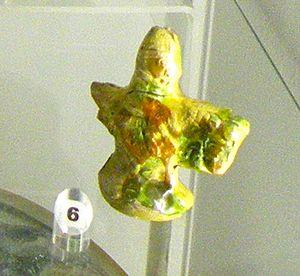
Appeau du XVIe siècle
Un appeau est un instrument utilisé à la chasse pour produire un son ou un bruit particulier attirant les oiseaux ou le gibier. Il est aussi nommé chilet ou pipeau par déformation du fait de sa similitude de construction.
Une taraïette est une petite poterie représentant une pièce de dînette ou une petite cruche à eau dans laquelle les enfants soufflent pour imiter le chant du rossignol. Fabriquées initialement à Apt, Saint-Quentin-la-Poterie, Vallauris et Aubagne, seuls ces deux derniers centres, avec Dieulefit, continuent cette tradition.